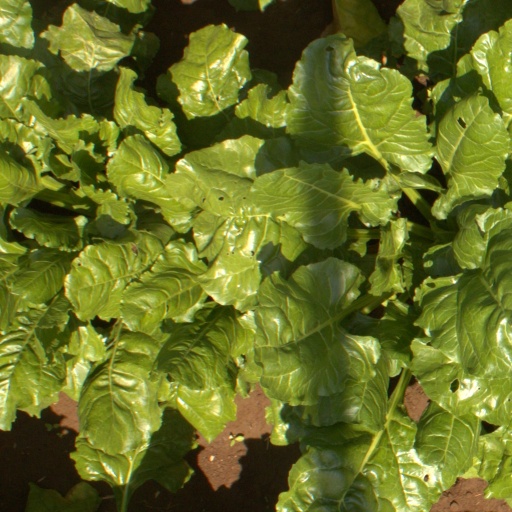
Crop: sugar beet